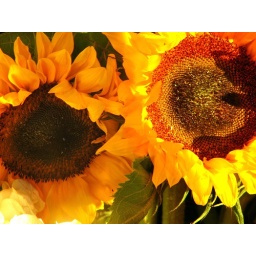
These were shot through glass in a flower shop on London's South Bank using a Hoya P/L filter.